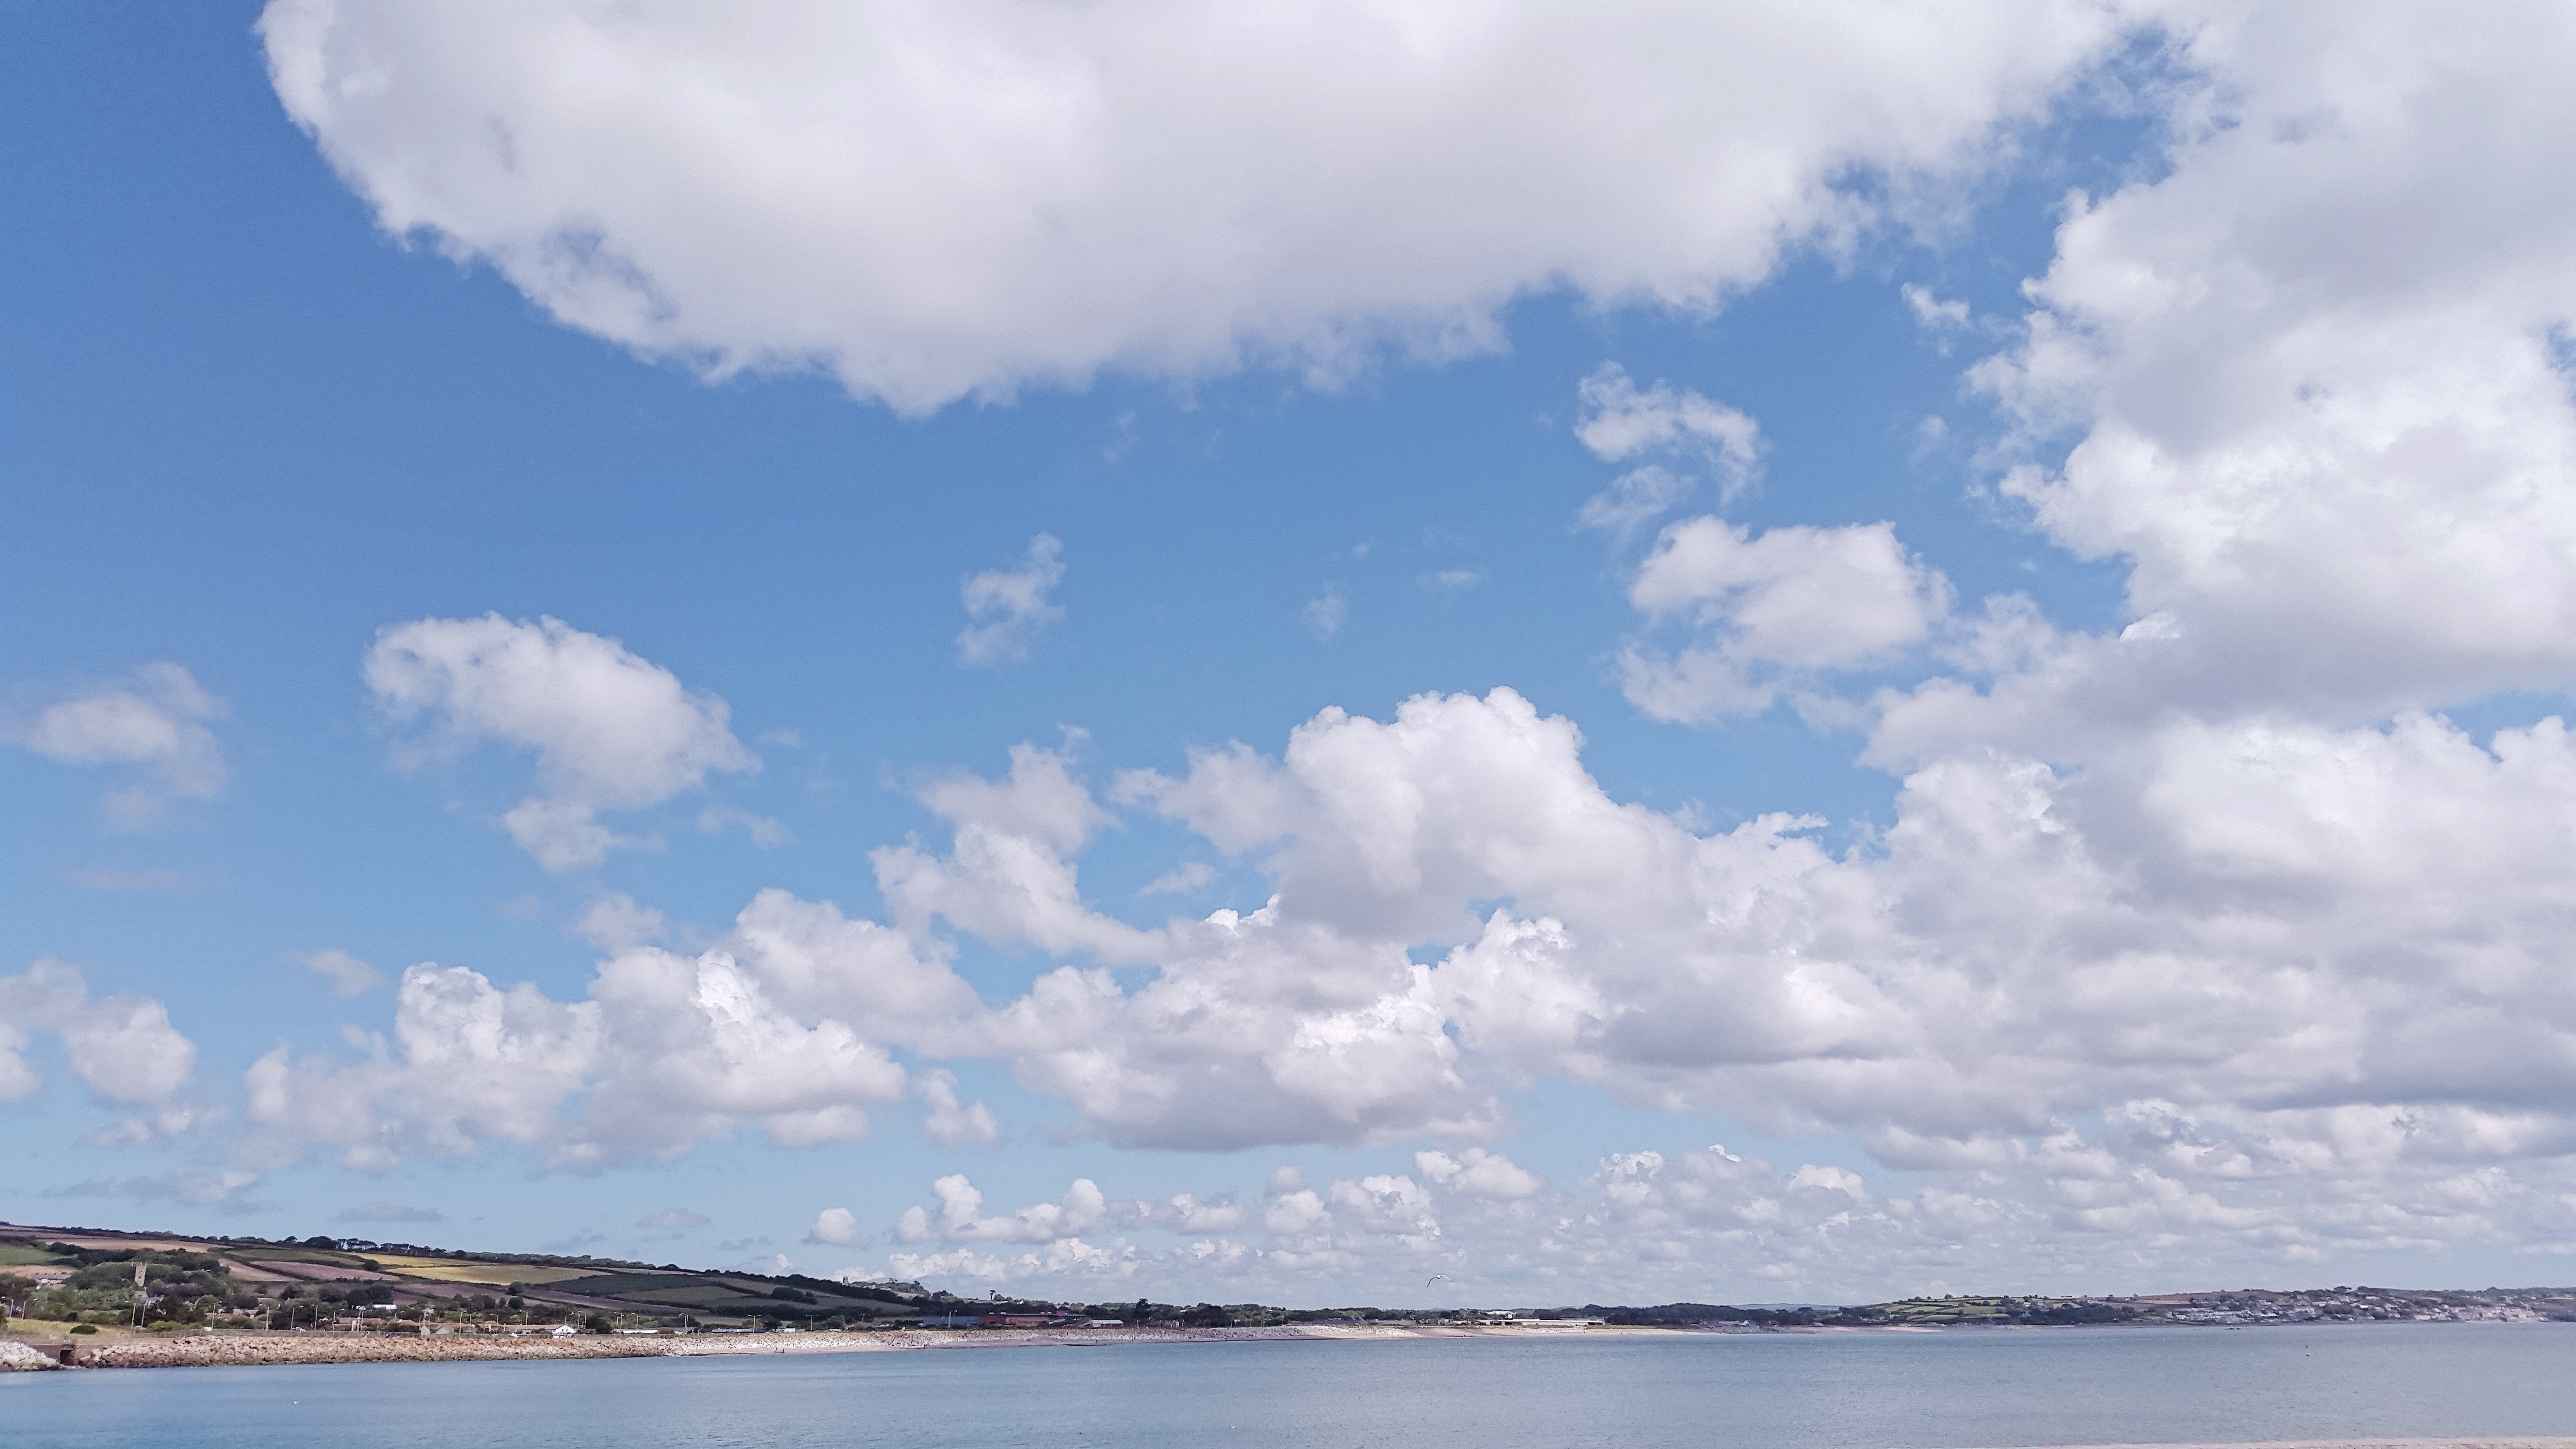
sea, coast, ocean, horizon, cloud, sky, shore, lake, cumulus, bay, loch, meteorological phenomenon